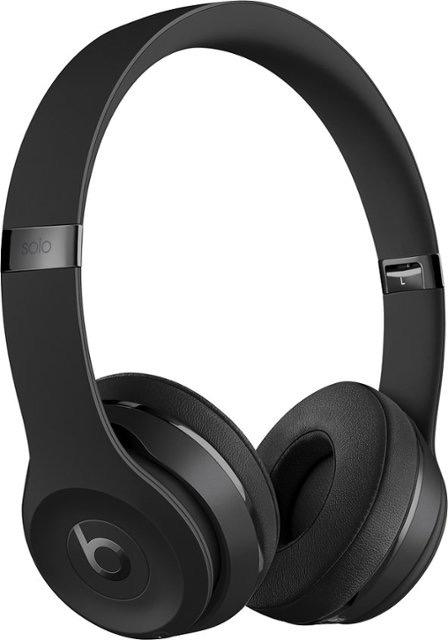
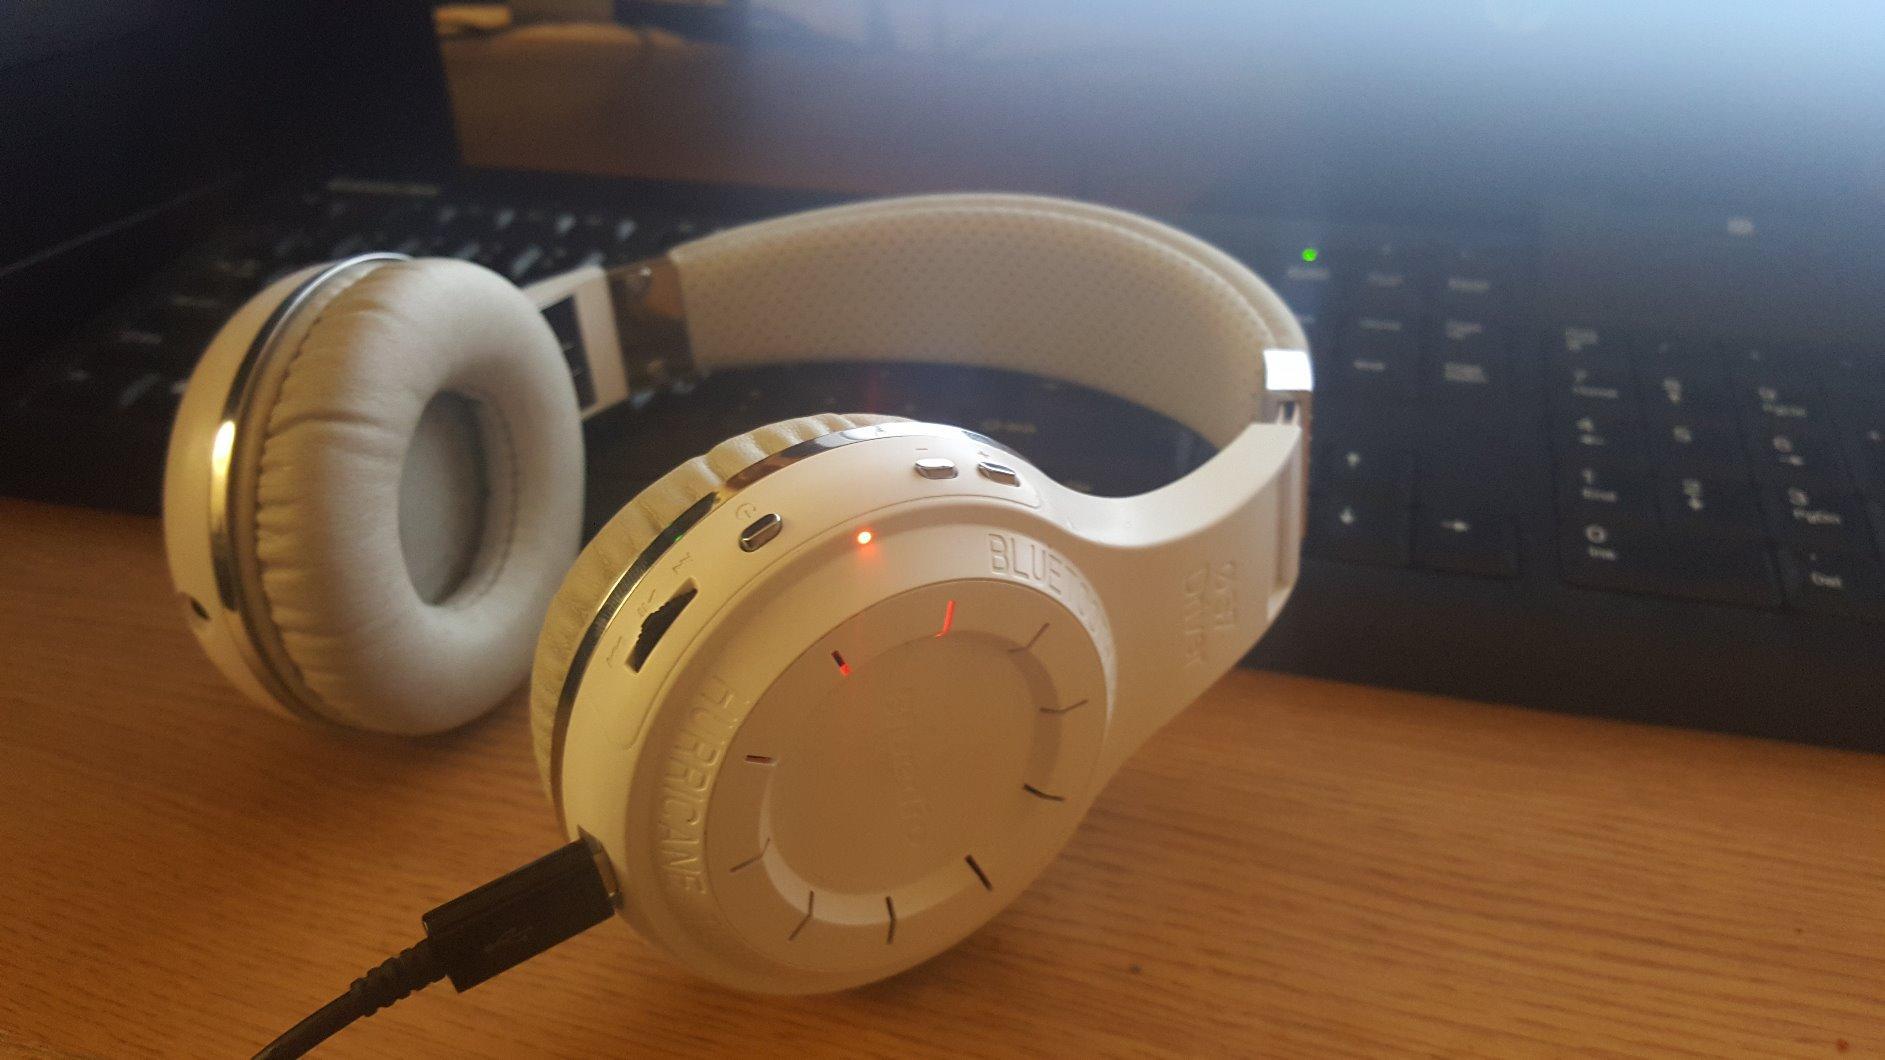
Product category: headphones
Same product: no